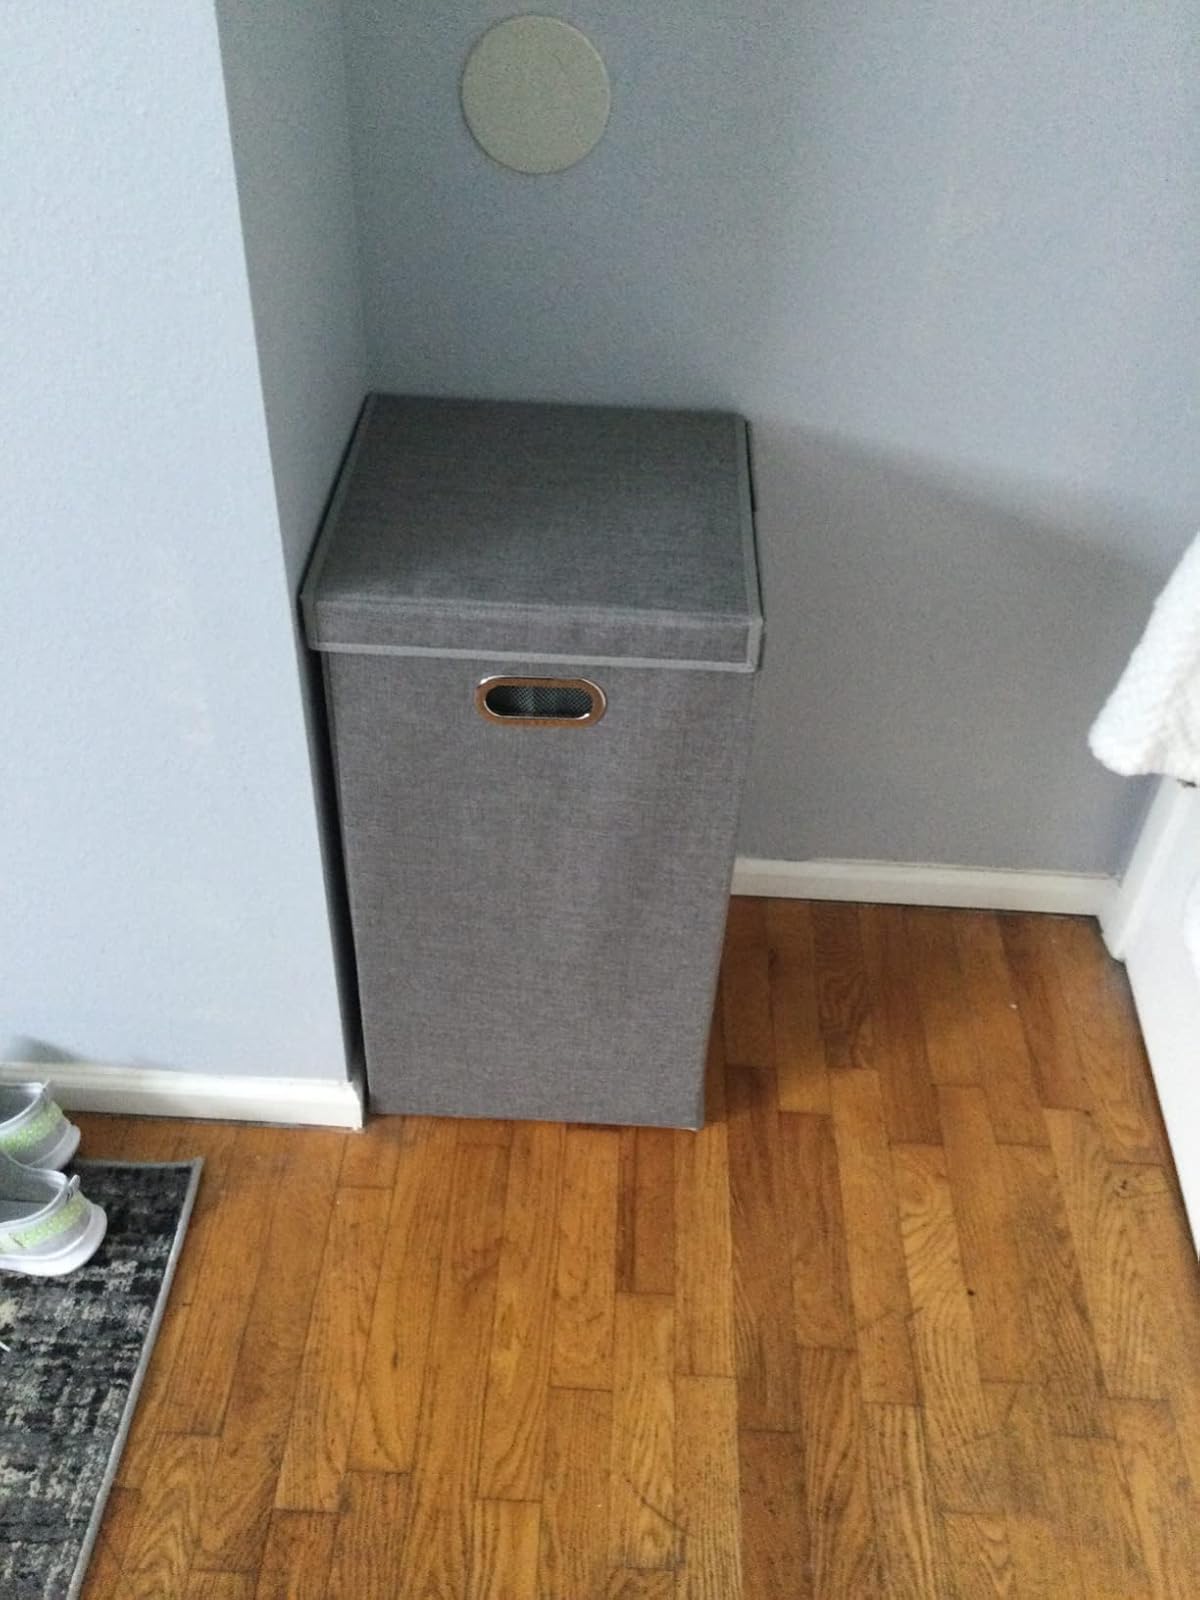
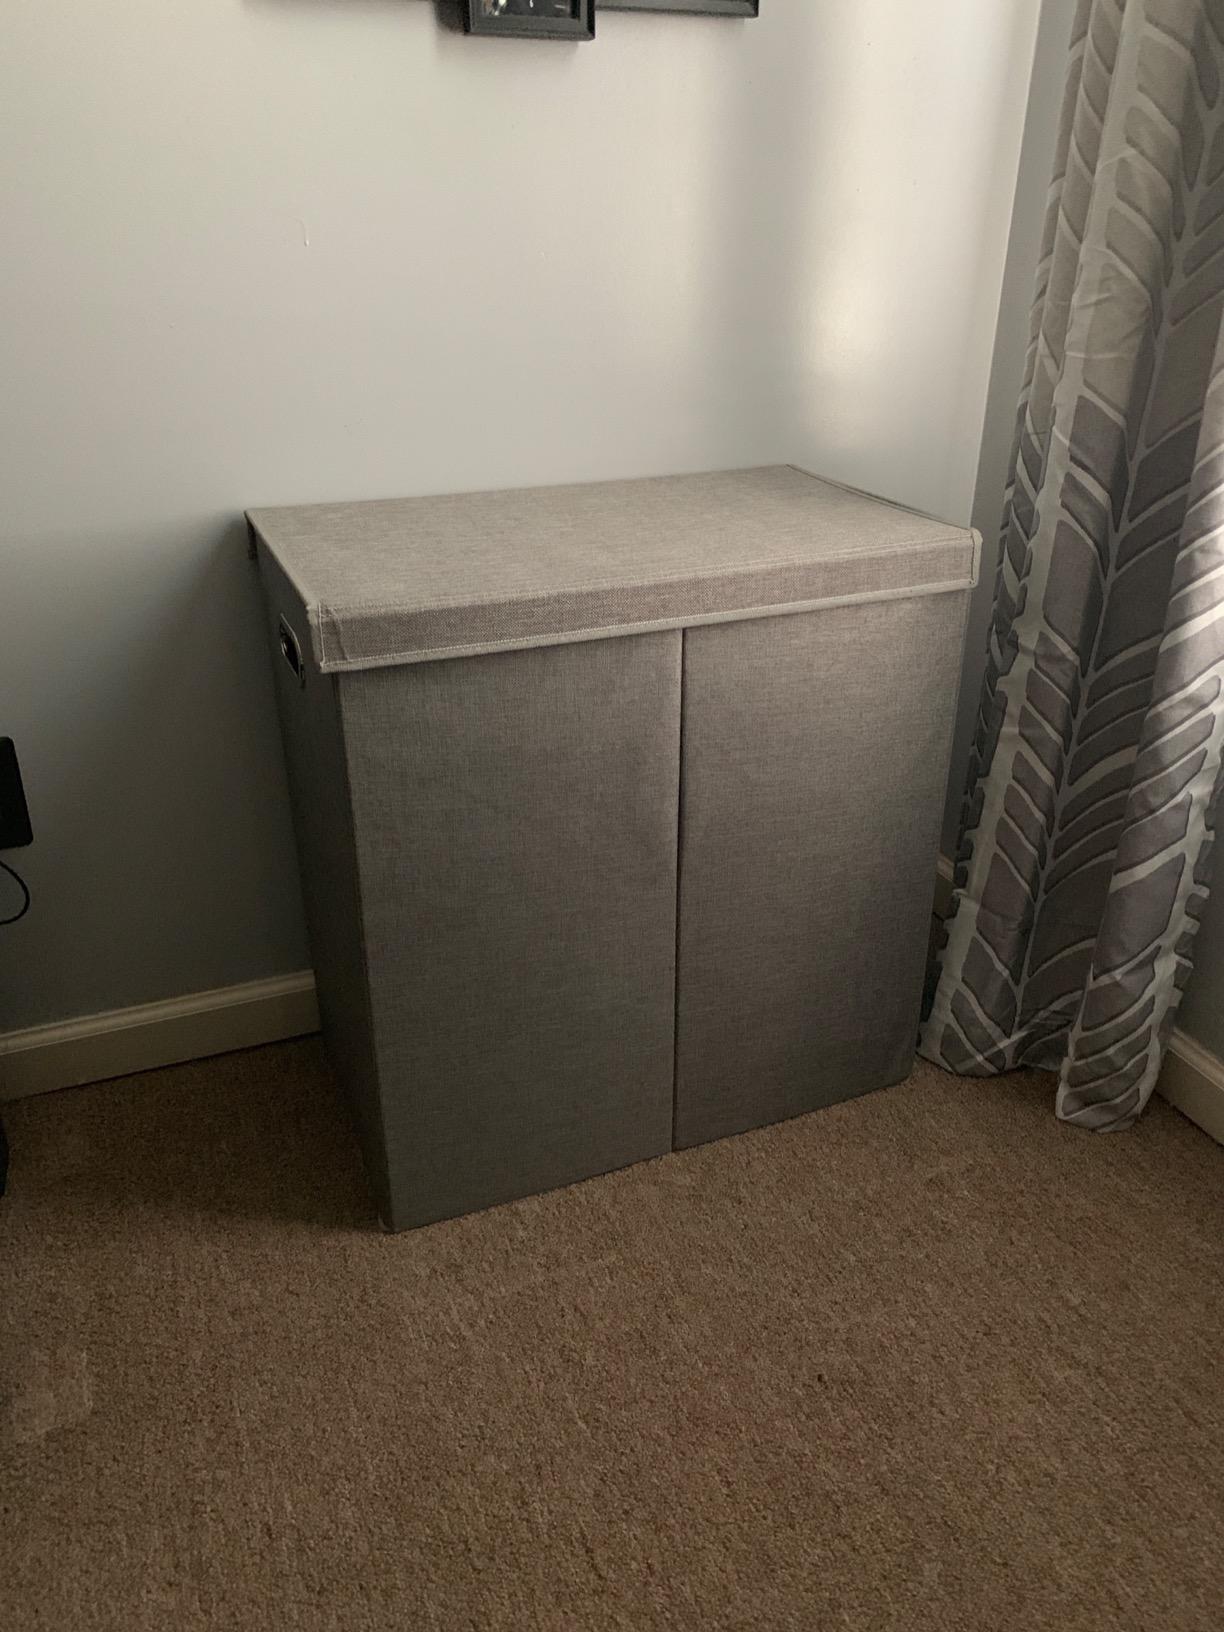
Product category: items_hamper
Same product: no